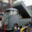
Label: truck